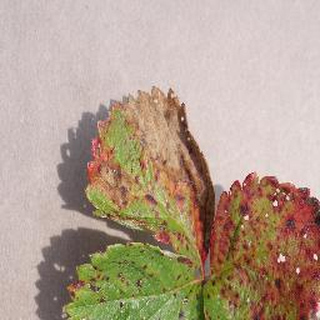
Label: strawberry_leaf_scorch